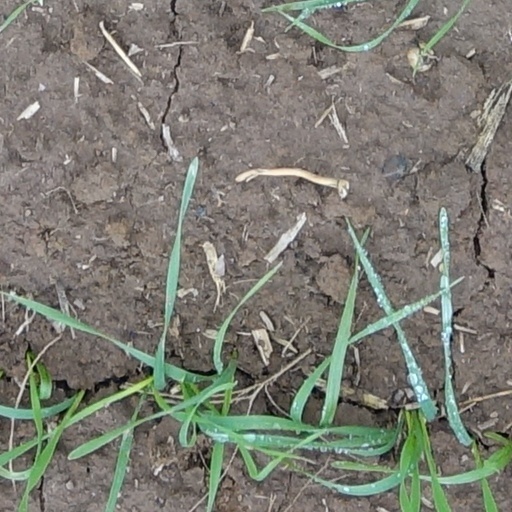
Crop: wheat